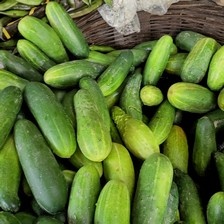
Label: cucumber